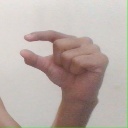
अक्षर: ग